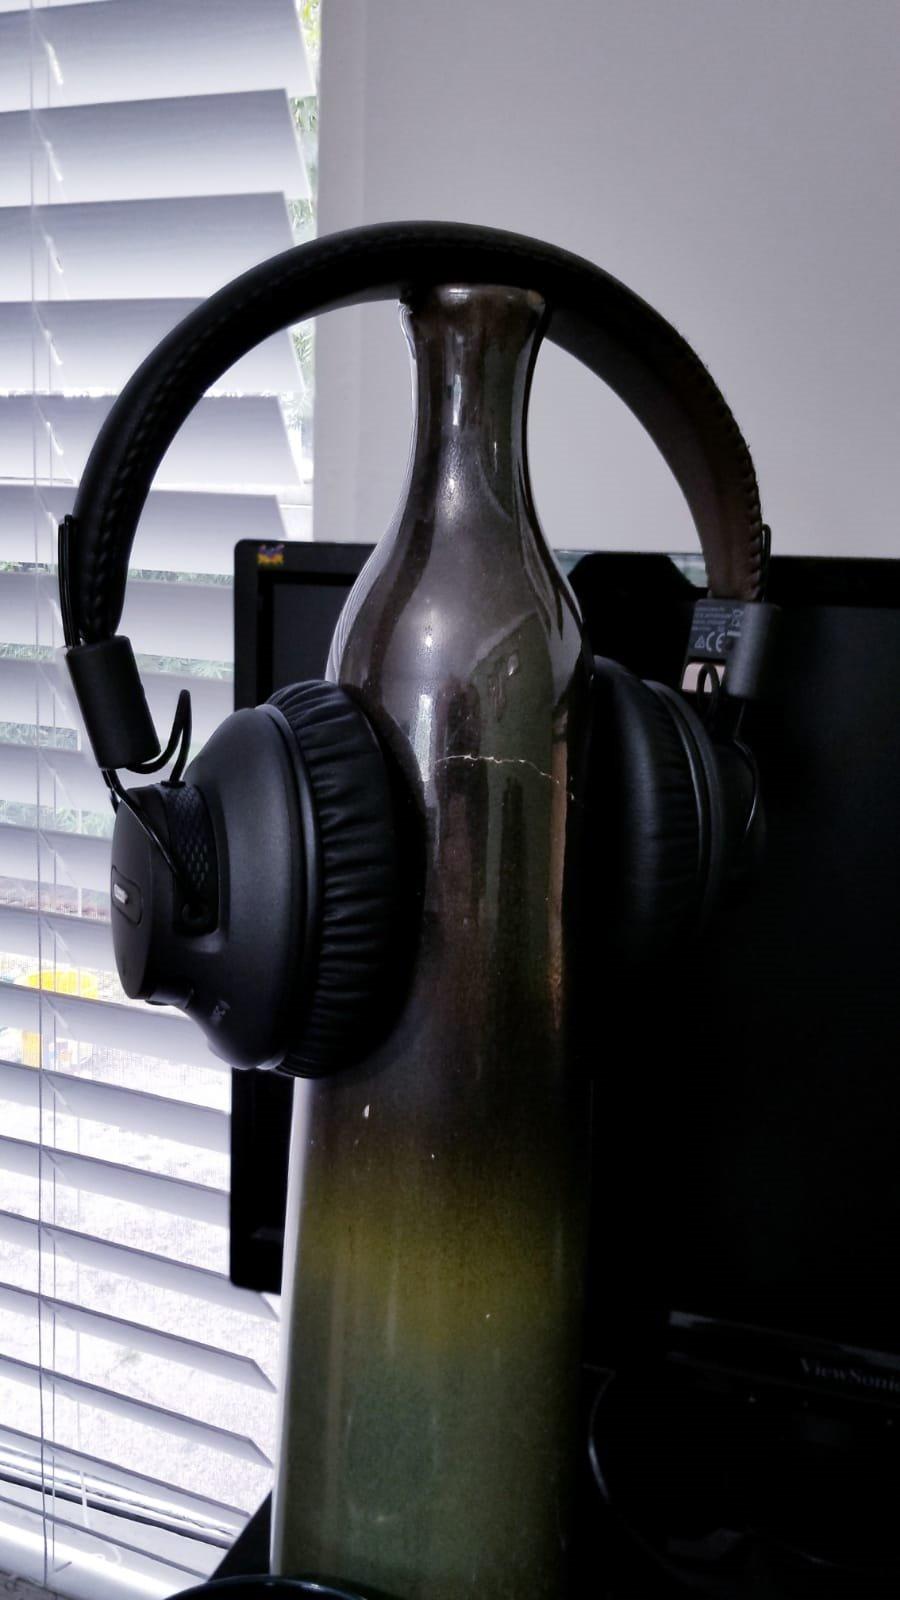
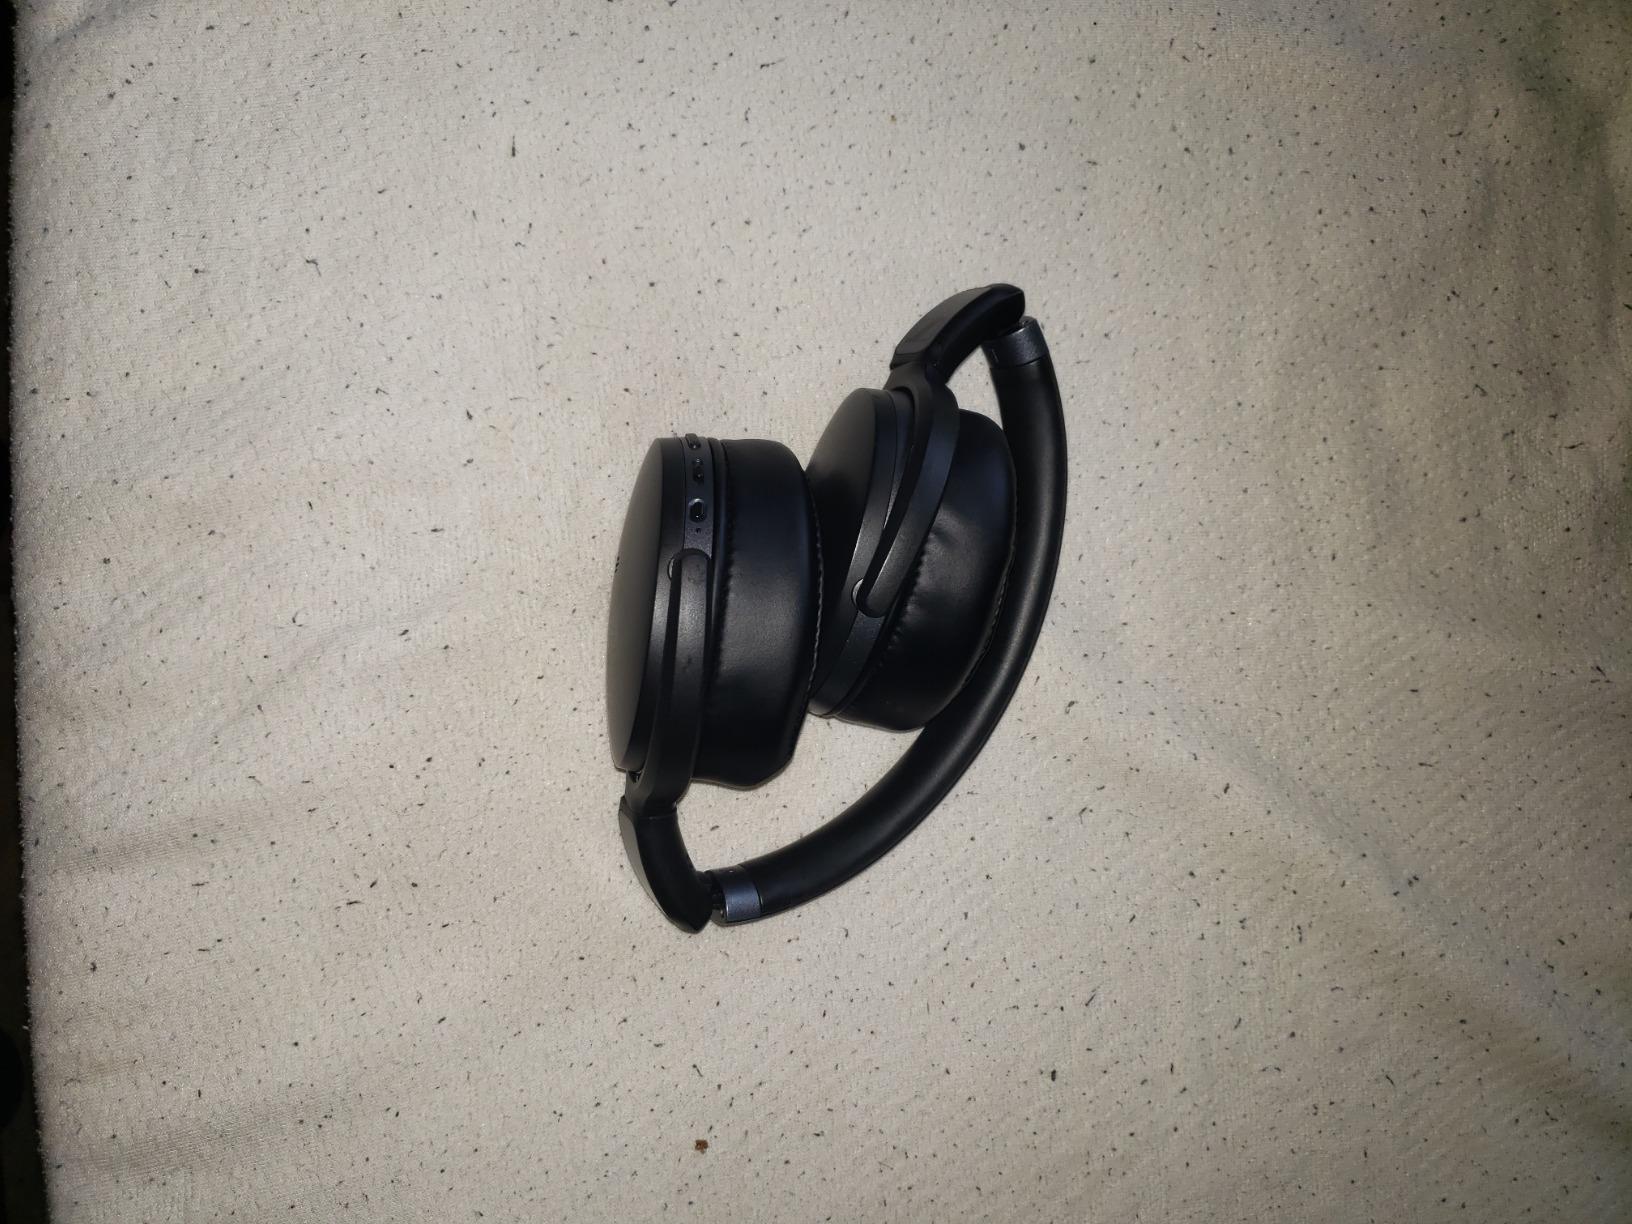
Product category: headphones
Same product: no